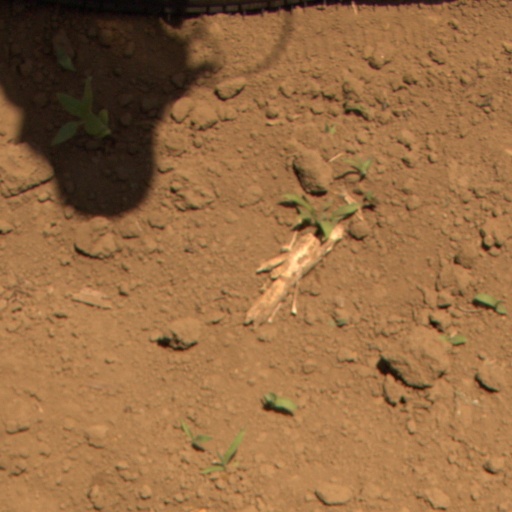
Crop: Jerusalem artichoke